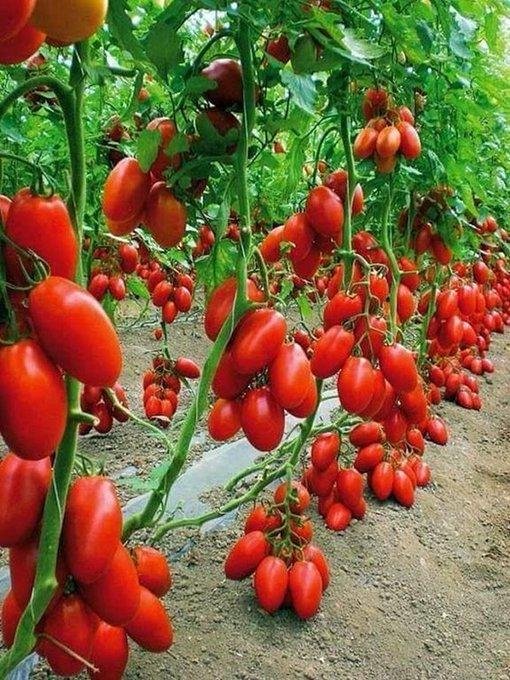
Shamba kubwa ambalo limepandwa zao la nyanya kwa ajili ya biashara nyanya hizo zikiwa na rangi nyekundu tayari zimeiva ambapo zinavunwa na kupelekwa kwenye masoko ilikuuzwa.